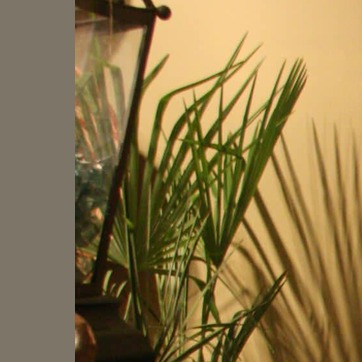
Material: foliage